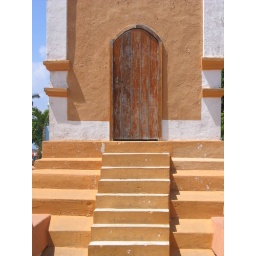
This was the door to the clock tower in the aforementioned square. Kinda reminds me of the &amp;quot;dungeon&amp;quot; photos